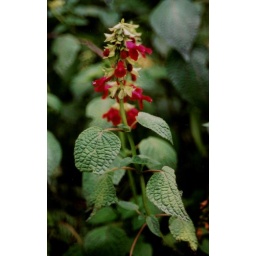
028 - Flower in the cloud forest - 20020612